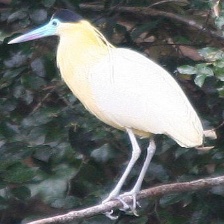
Species: CAPPED HERON
Scientific name: PILHERODIUS PILEATUS
ImageNet parent category: little_blue_heron